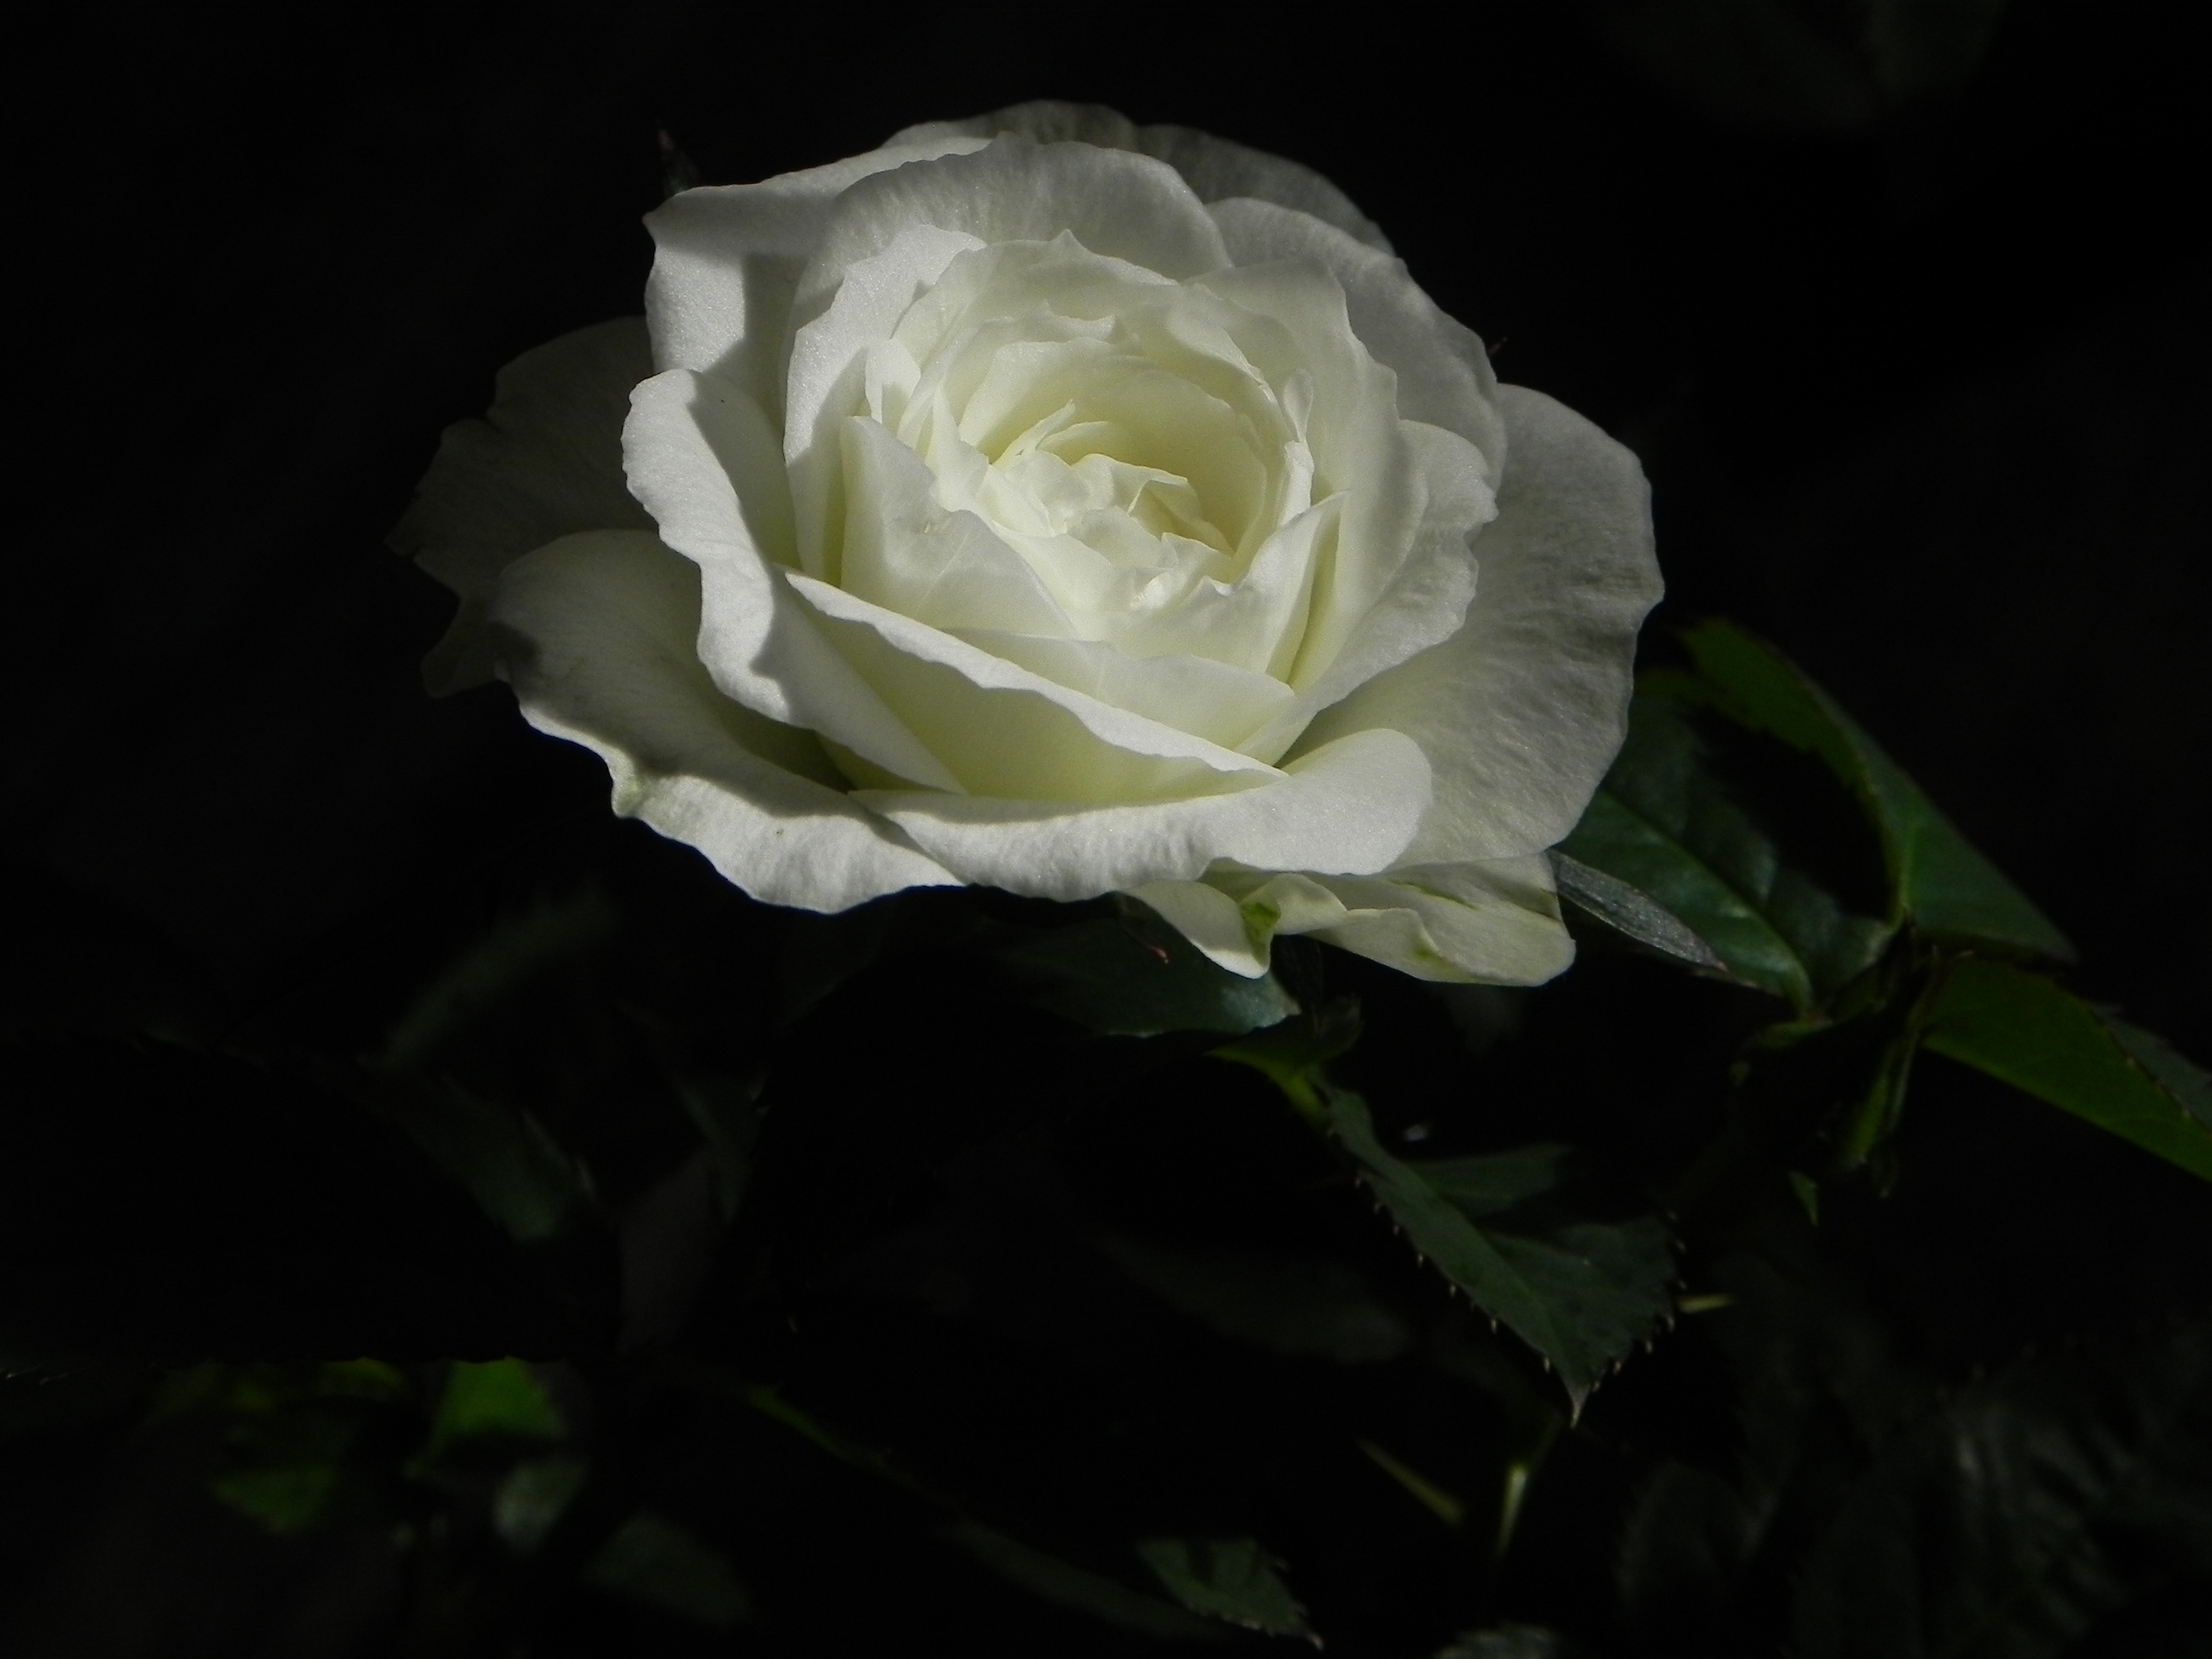
nature, plant, white, flower, petal, summer, bouquet, rose, green, garden, flora, flowers, beauty, rose bloom, macro photography, white rose, rose greenhouse, flowering plant, garden roses, rose family, plant stem, land plant, rose order